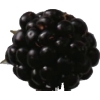
Label: blackberry